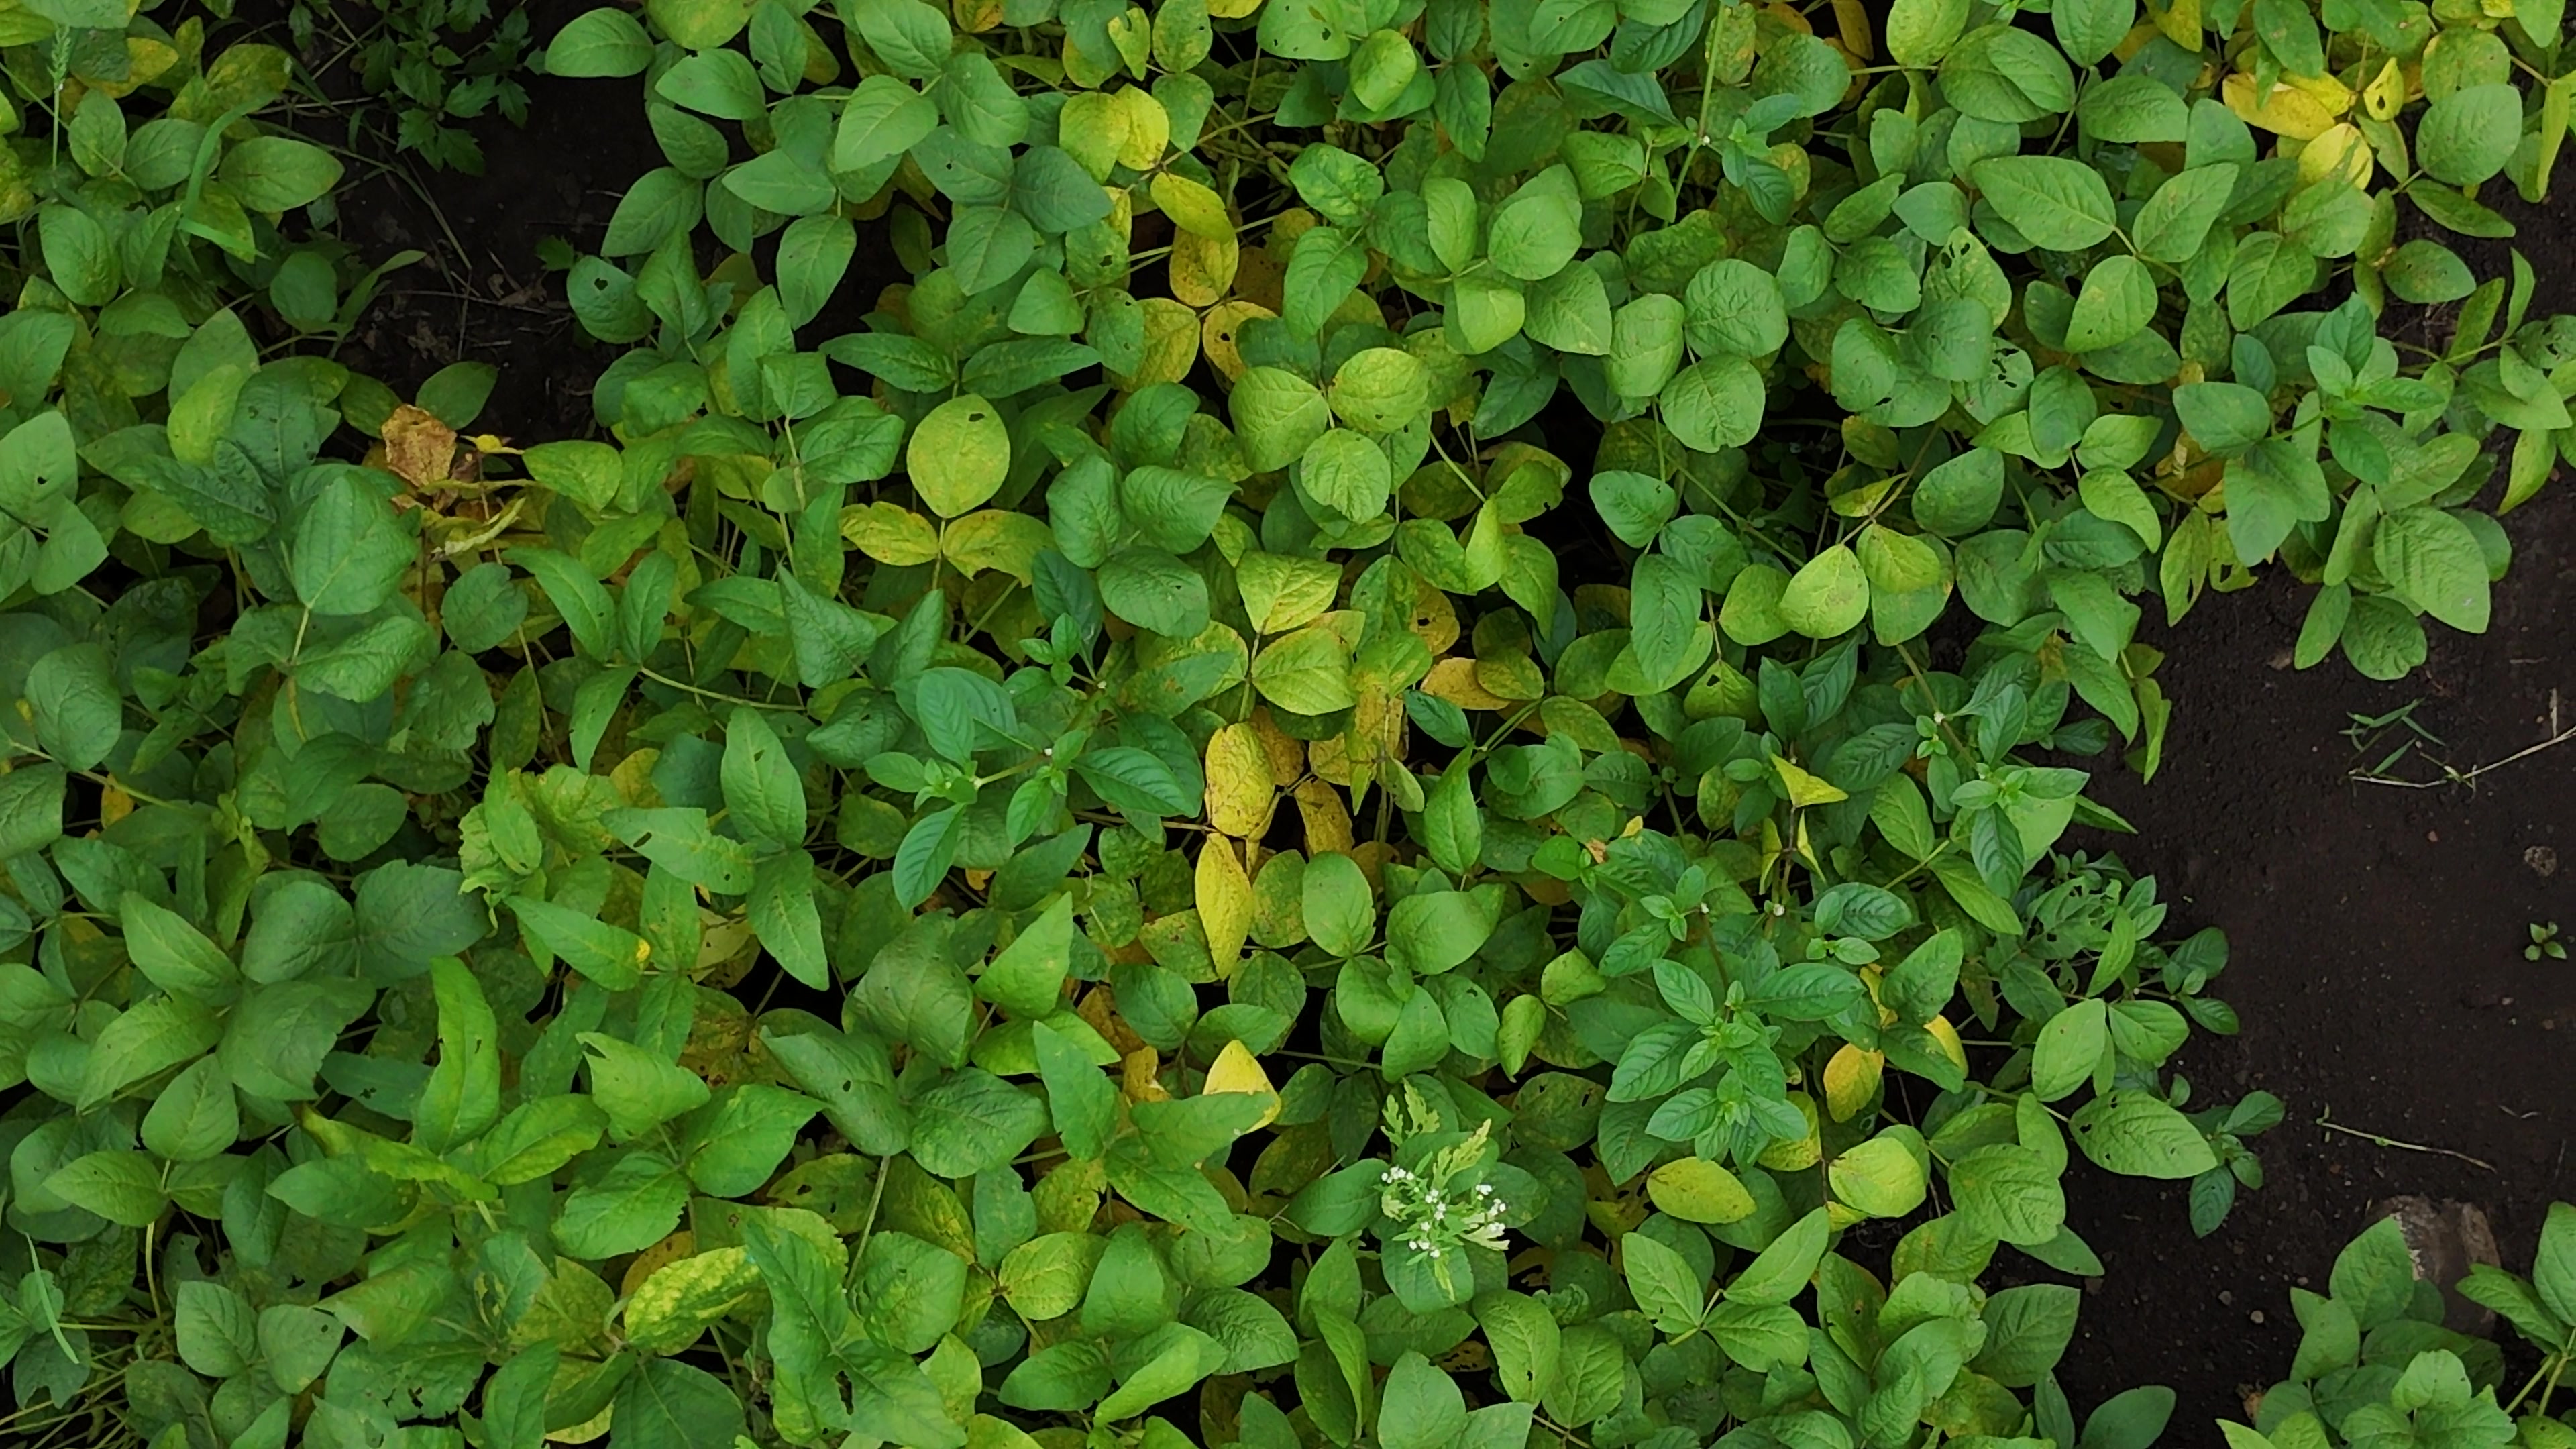
Label: Mosaic